Christopher Mabee

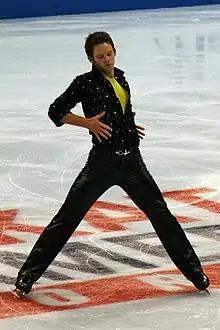
Mabee competes in 2006.

Christopher Mabee (born August 26, 1985) is a Canadian retired competitive figure skater. He is the 2007 Canadian national silver medalist. He announced his retirement from competitive skating in December, 2008.